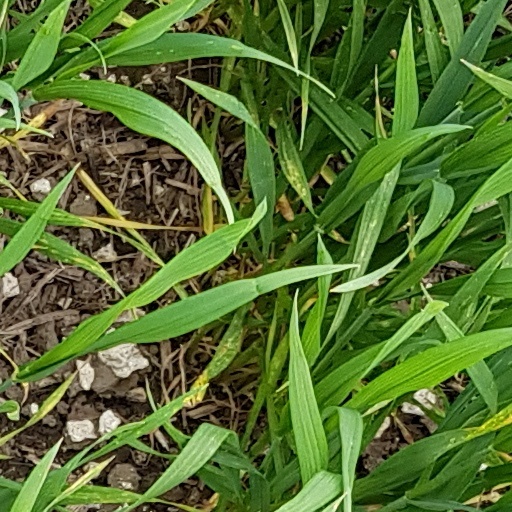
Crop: wheat